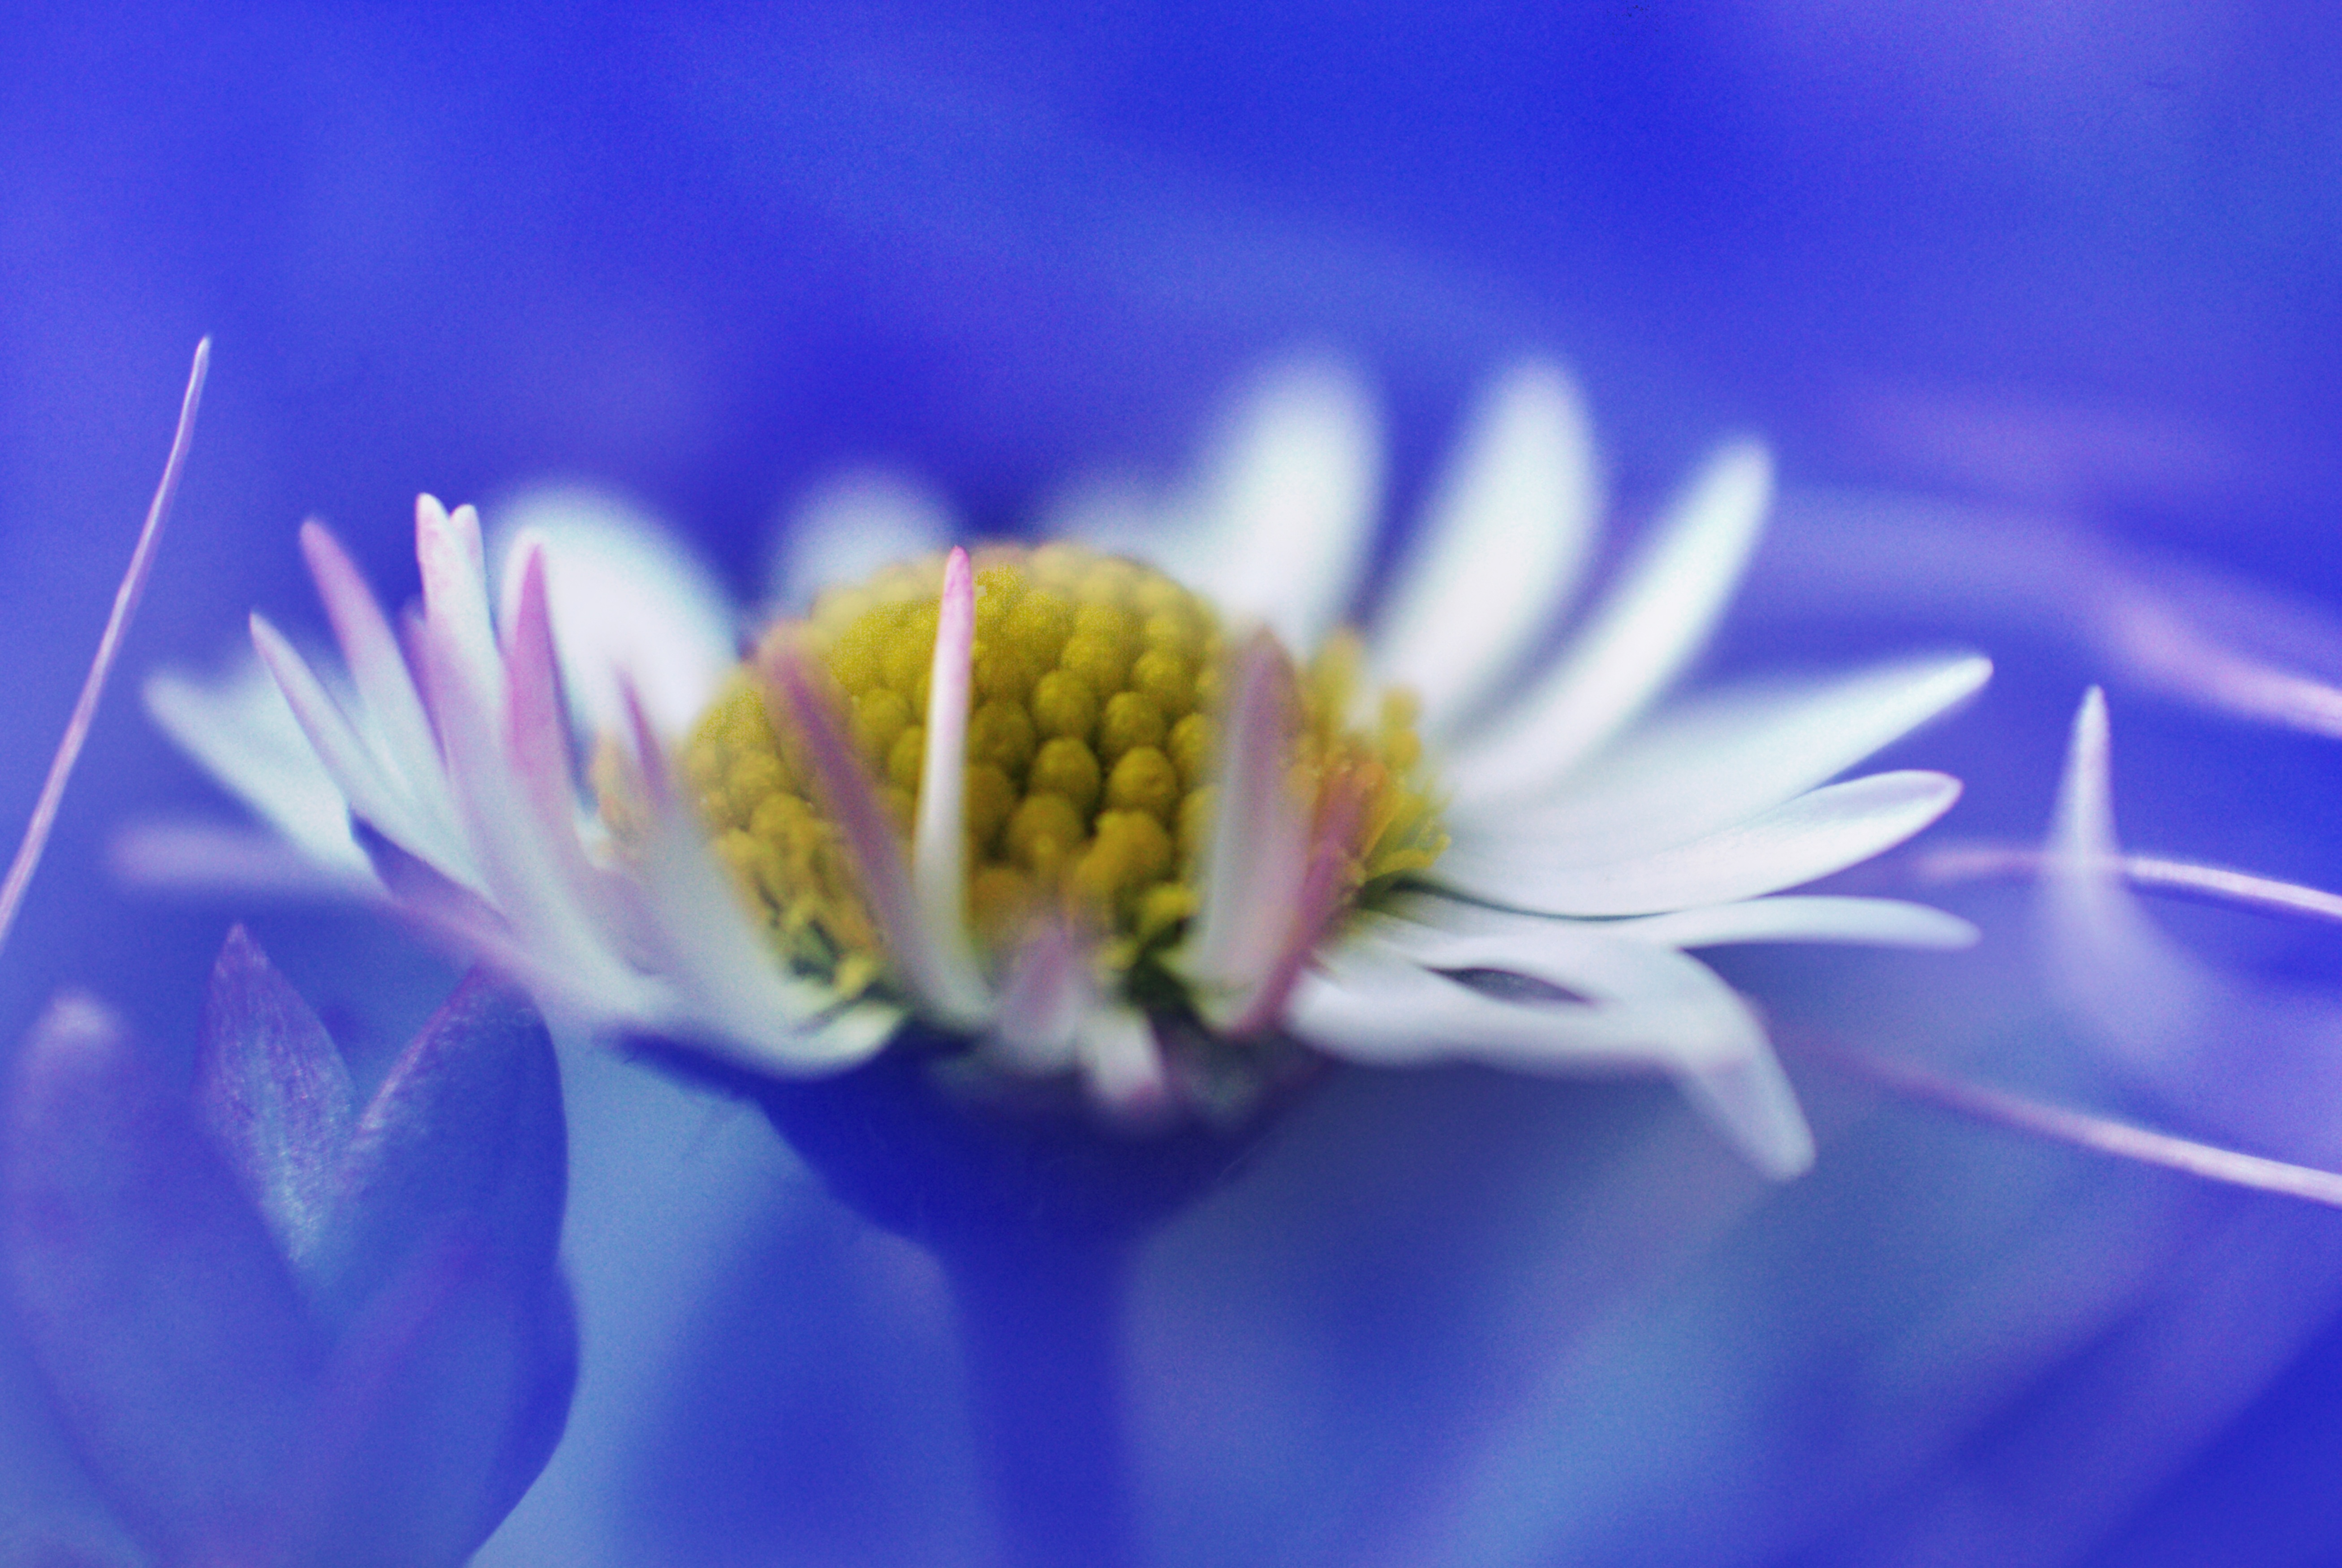
nature, blossom, plant, white, photography, flower, petal, bloom, summer, pollen, macro, garden, flora, white flower, wildflower, close up, marguerite, macro photography, inflorescence, flowering plant, meadow margerite, plant stem, computer wallpaper, land plant